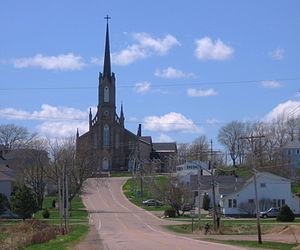
L'église Saint-Thomas est le siège de la paroisse Saint-Joseph de Memramcook, la plus ancienne paroisse catholique du Nouveau-Brunswick.
On appelle architecture acadienne, parfois architecture cadienne, un style d'architecture traditionnelle utilisé par les Acadiens et les Cadiens, surtout en Acadie et, par extension, l'architecture en général faite en Acadie.
Cet article recense les lieux patrimoniaux du comté de Westmorland inscrit au répertoire des lieux patrimoniaux du Canada, qu'ils soient de niveau provincial, fédéral ou municipal.